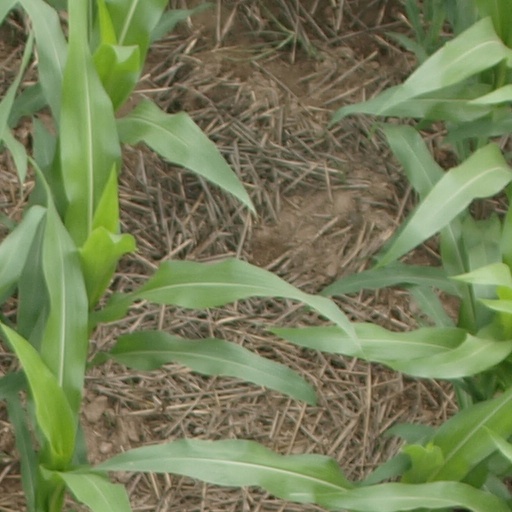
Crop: maize; corn